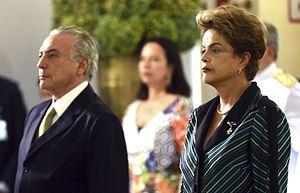
Michel Temer [miˈʃɛw miˈɡɛw eˈliɐs ˈtemeɾ luˈliɐ], né le 23 septembre 1940 à Tietê, est un homme d'État brésilien, vice-président de la République de 2011 à 2016 et président de la République de 2016 à 2018.